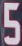
Number: 5